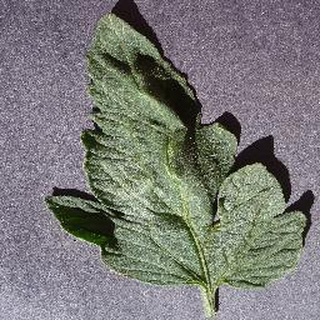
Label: healthy_tomato